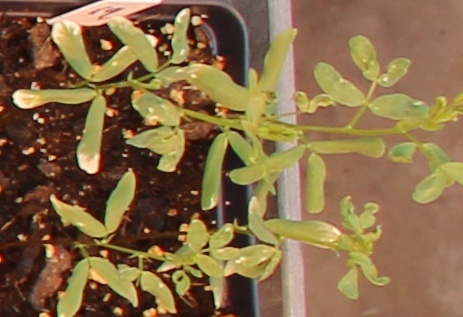
Label: Lentil